Question: Please indicate a possible affordance area of the motorcycle that can be used for sitting
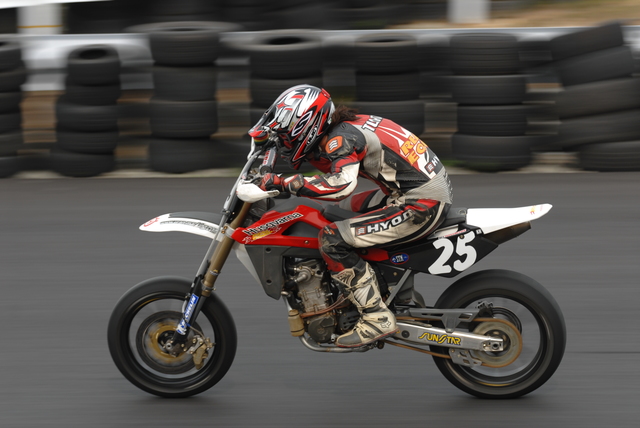
Answer: [329.5, 197.5, 477.5, 263.5]